George Raft

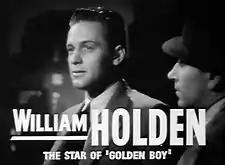
William Holden and Raft in "Invisible Stripes" (1939)

Raft received an offer from Warner Bros. to appear opposite James Cagney in a prison film titled "Each Dawn I Die" (1939); the film was a great success and Warner Bros. offered Raft a long-term contract in July 1939 at three films per year. He next appeared in "I Stole a Million" (1939) for Universal.